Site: brandenburg
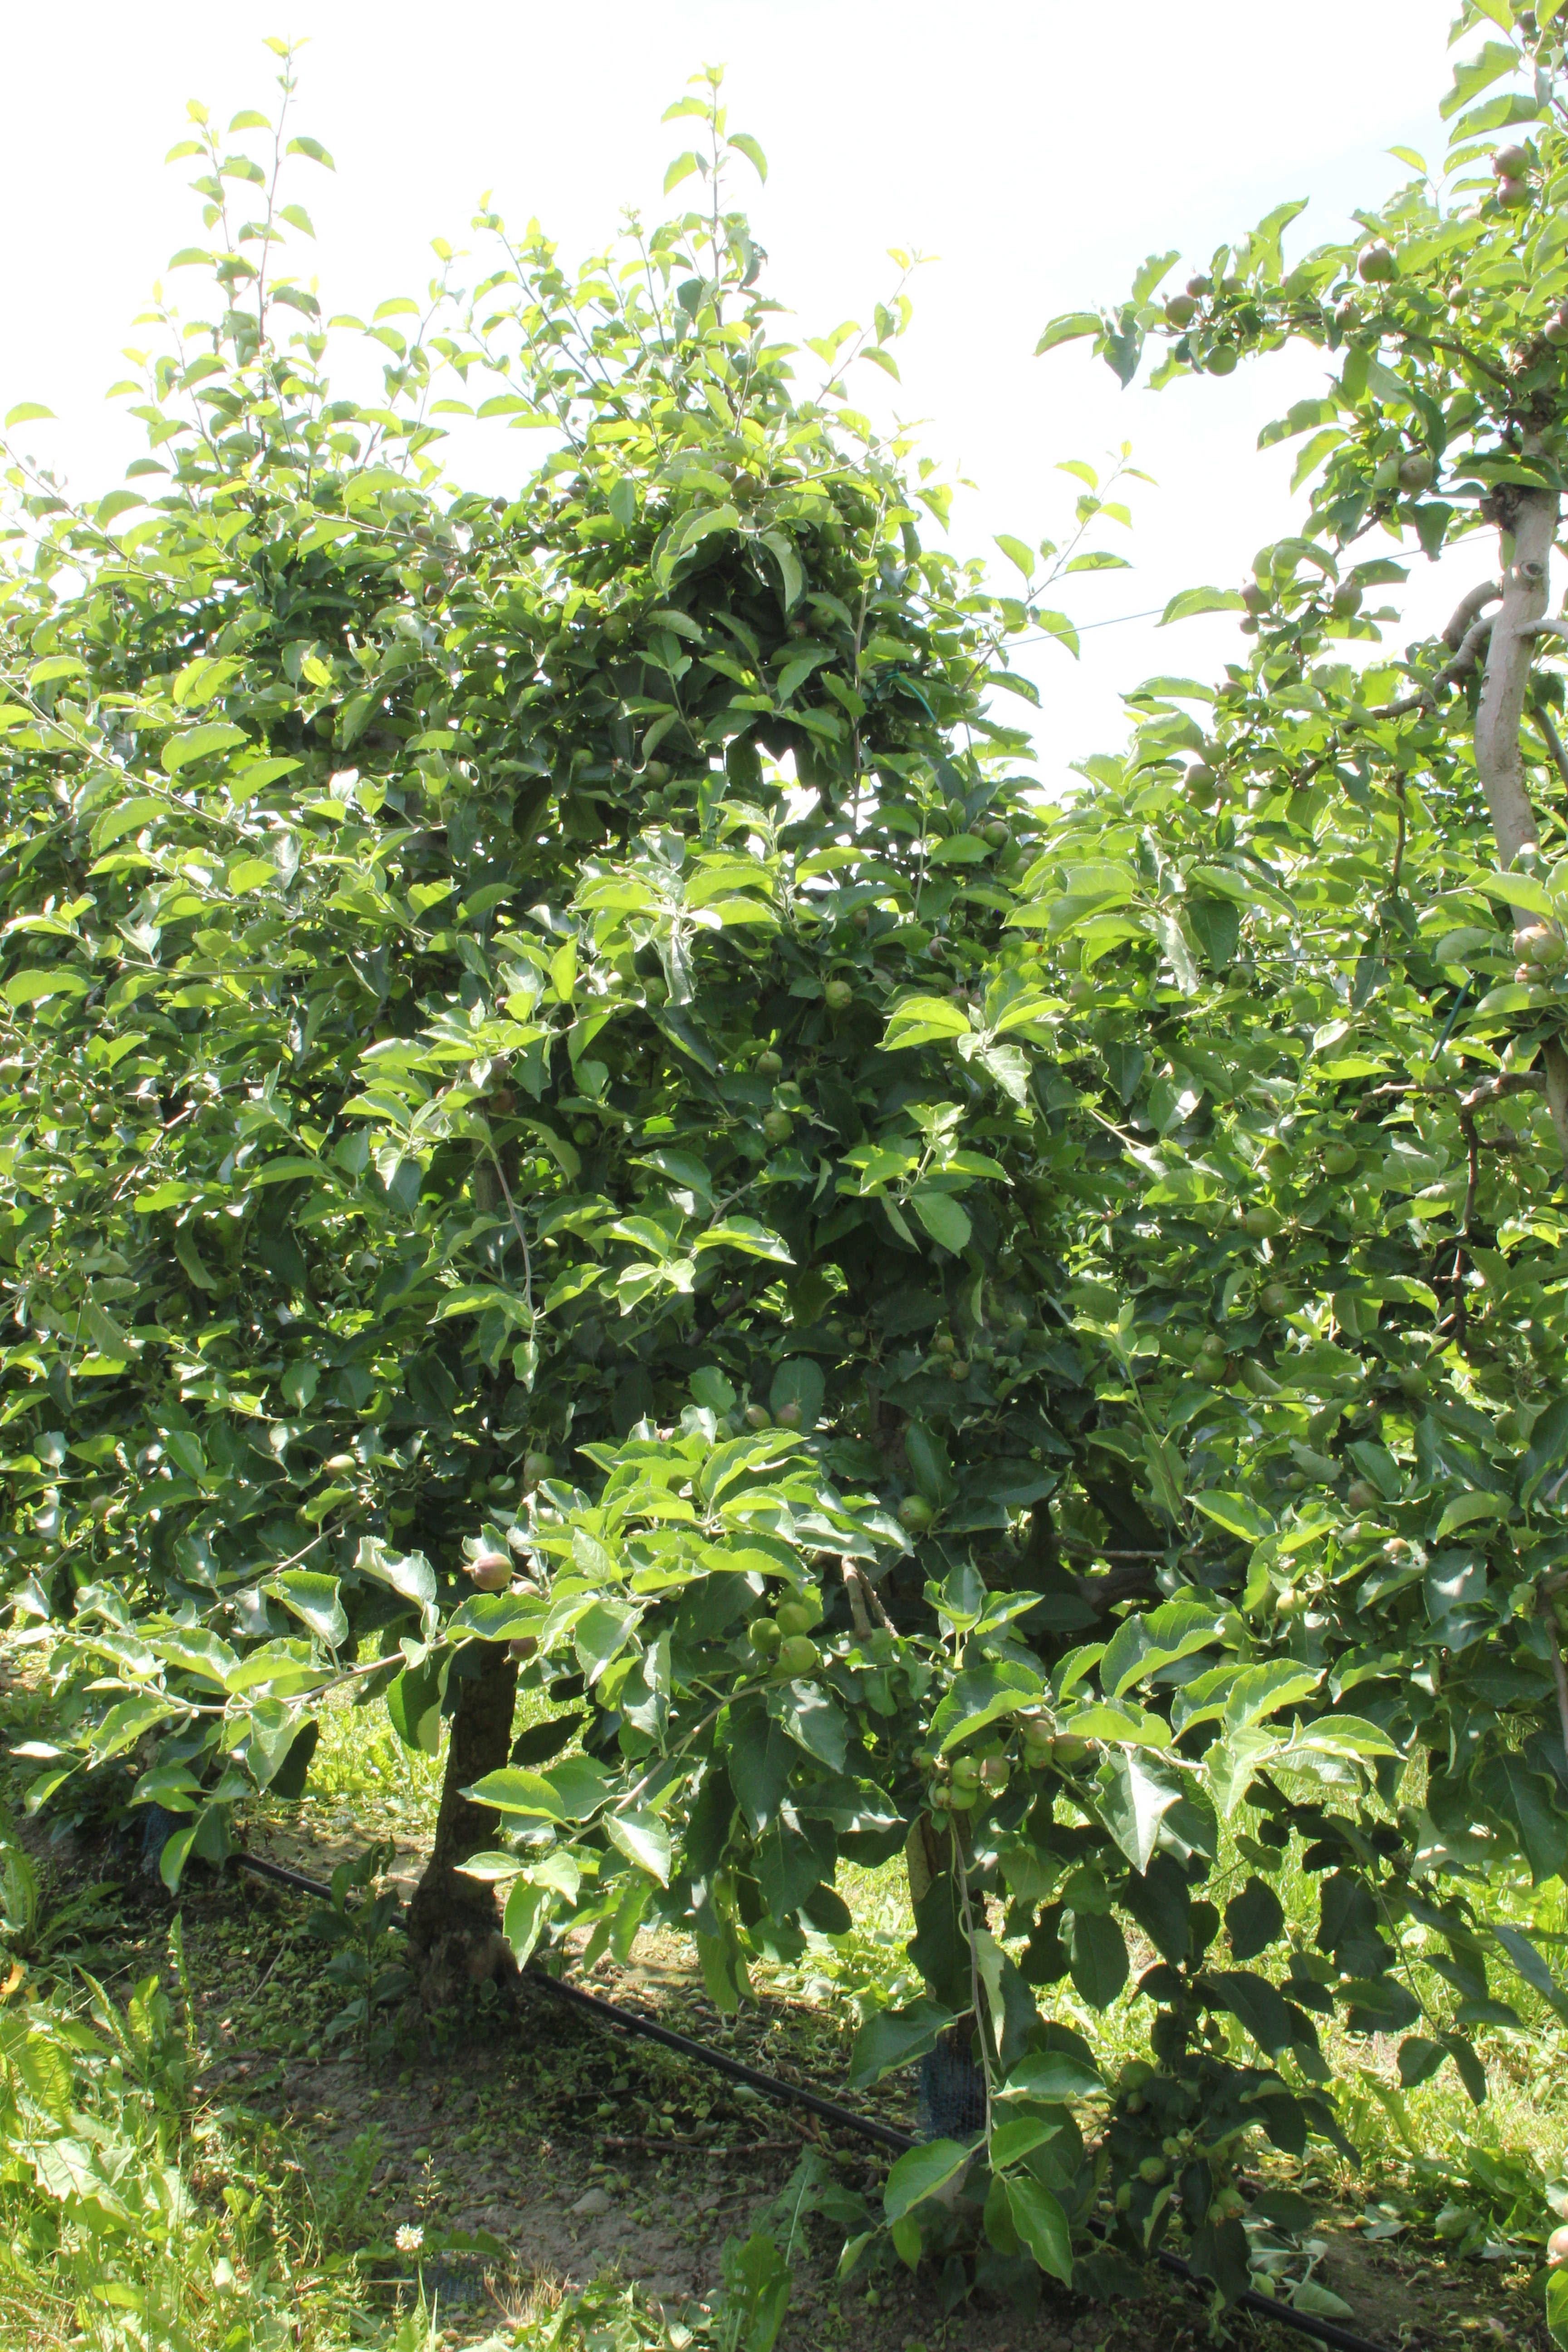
Growth stage (BBCH 73): Development of fruit